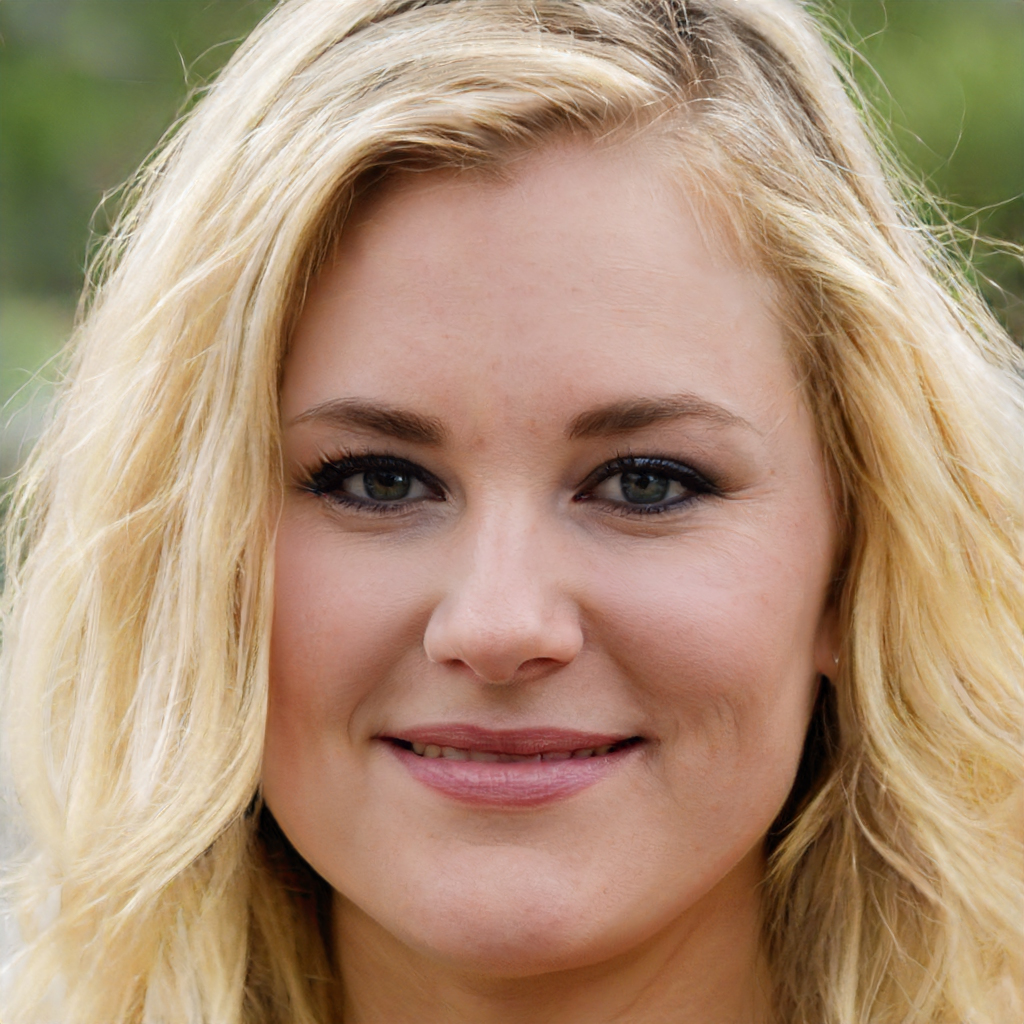
Portrait style: Real Portrait